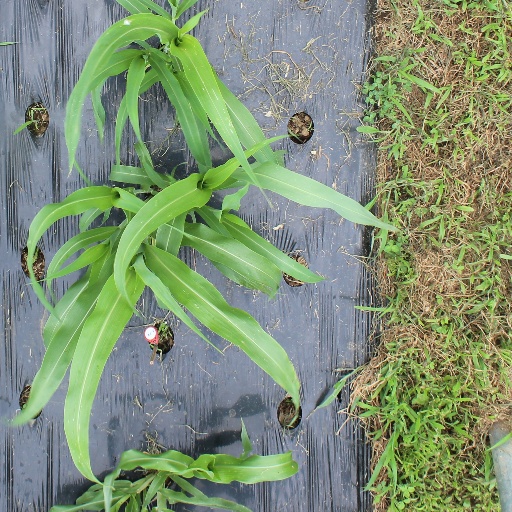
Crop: sorghum